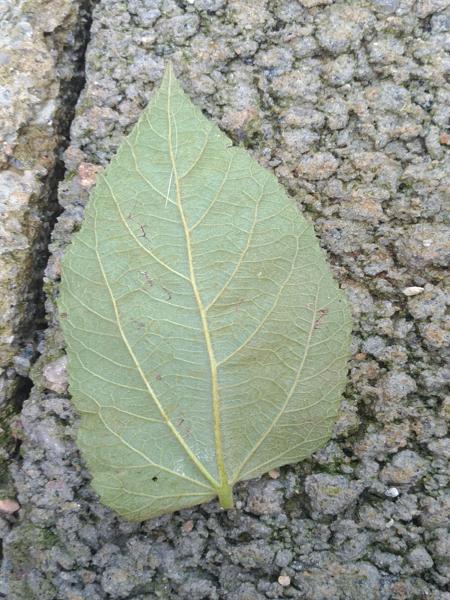
Plant: Gasagase